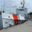
Label: ship